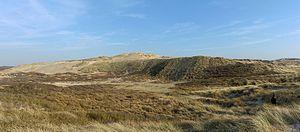
Les dunes de la Slack près d'Ambleteuse.
Le Grand Site des Deux Caps est un site naturel protégé, labellisé Grand Site de France, situé sur la côte d'Opale, face à la Grande-Bretagne, entre les villes de Boulogne-sur-Mer et Calais, dans le nord de la France.